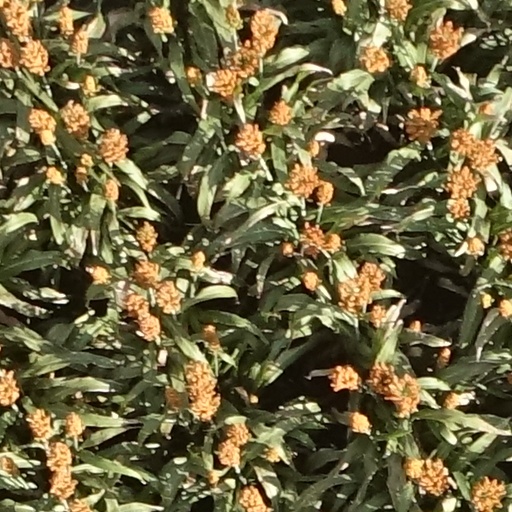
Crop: sorghum